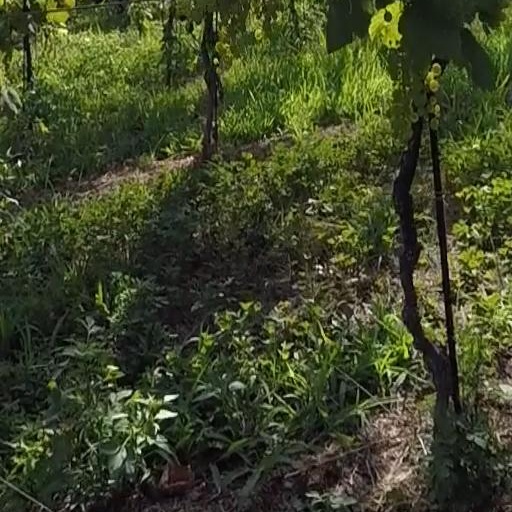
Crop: grape